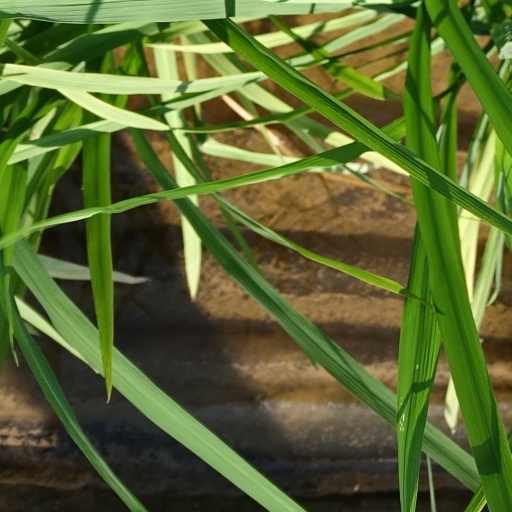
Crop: rice